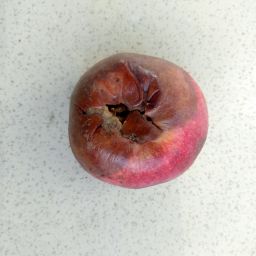
Fruit: Apple
Quality: Bad